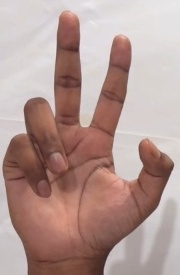
ASL sign: 3